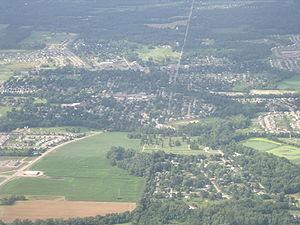
Pataskala est une ville du comté de Licking, dans l’État de l’Ohio. Lors du recensement de 2010, sa population s’élevait à 14 962 habitants. Sa superficie totale est de 74,38 km².